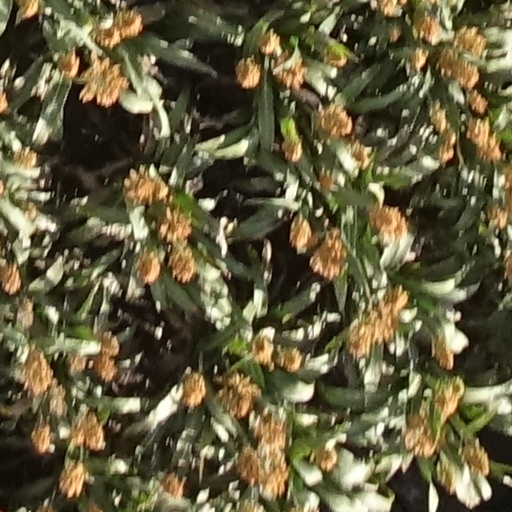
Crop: sorghum